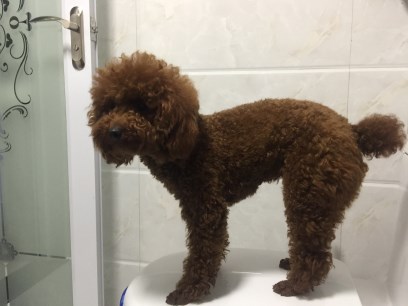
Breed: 2925-n000114-toy_poodle